Fetish fashion

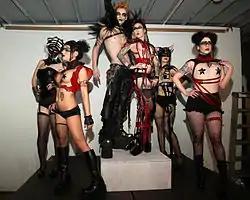
Fetish Fashion designs of latex clothing at the 2012 Los Angeles Fetish Film Festival

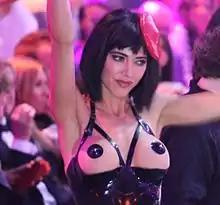
Swiss artist Milo Moiré performs wearing pasties and cut-out bra top, 2016.

Fetish fashion is a range of styles of clothing and fashion accessories derived from the materials, garments and other items used in clothing fetish and other sexual fetish subcultures. They are intended to be extreme, revealing, skimpy or provocative. By definition, most people do not wear these styles; if everyone wears an item, it cannot have a fetishistic, special nature. They are usually made of materials such as leather, latex or synthetic rubber or plastic, nylon, PVC, spandex, fishnet, and stainless steel. Some fetish fashion items include: stiletto heel shoes and boots (most notably the ballet boot), hobble skirts, corsets, collars, full-body latex catsuits, stockings, miniskirt, crotchless underwear, jockstraps, diapers, garters, locks, rings, zippers, eyewear, handcuffs, and stylized costumes based on more traditional outfits, such as wedding dresses that are almost completely see-through lace, or lingerie for men.